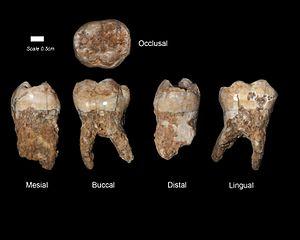
La grotte de Qesem est un site archéologique du Paléolithique inférieur situé à 12 km à l'Est de Tel Aviv-Jaffa en Israël. Les premiers humains ont occupé le site entre 200 et 382 mille ans.